History of spectroscopy

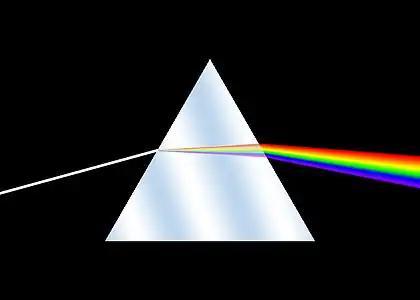
Light separated into a spectrum by refraction through glass prism. Colour dispersion angles exaggerated for visualisation.

Modern spectroscopy in the Western world started in the 17th century. New designs in optics, specifically prisms, enabled systematic observations of the solar spectrum. Isaac Newton first applied the word "spectrum" to describe the rainbow of colors that combine to form white light. During the early 1800s, Joseph von Fraunhofer conducted experiments with dispersive spectrometers that enabled spectroscopy to become a more precise and quantitative scientific technique. Since then, spectroscopy has played and continues to play a significant role in chemistry, physics and astronomy. Fraunhofer observed and measured dark lines in the Sun's spectrum, which now bear his name although several of them were observed earlier by Wollaston.